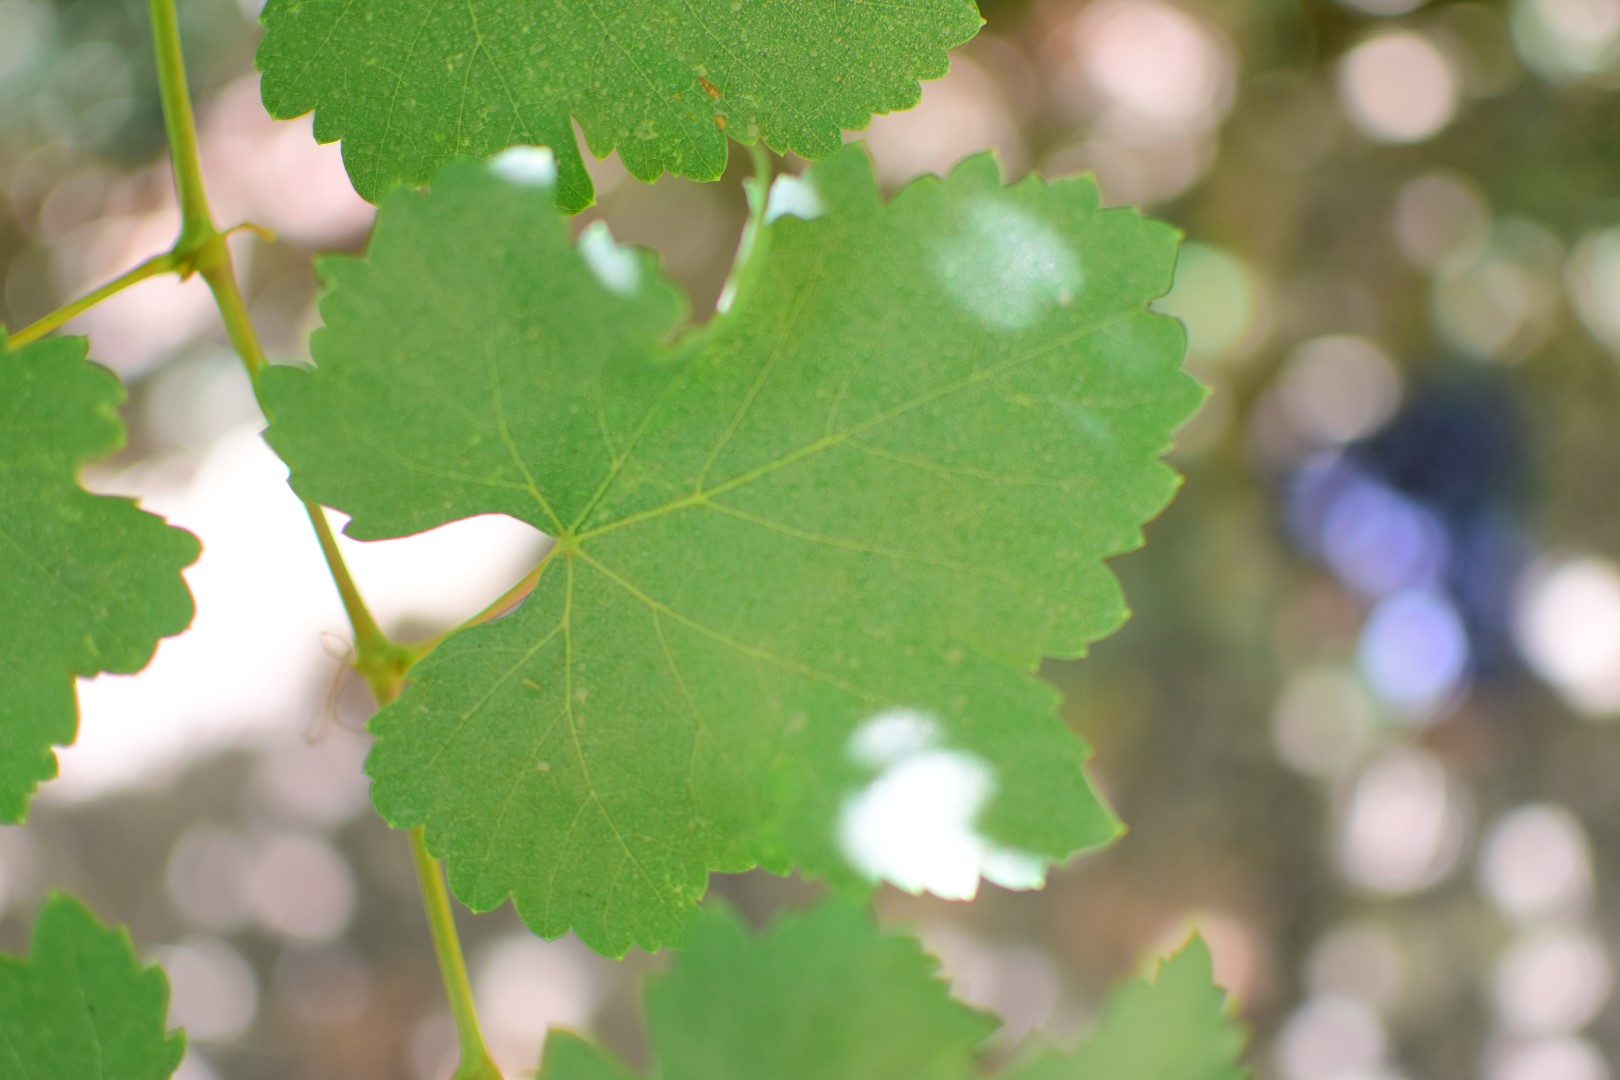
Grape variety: Frinsi